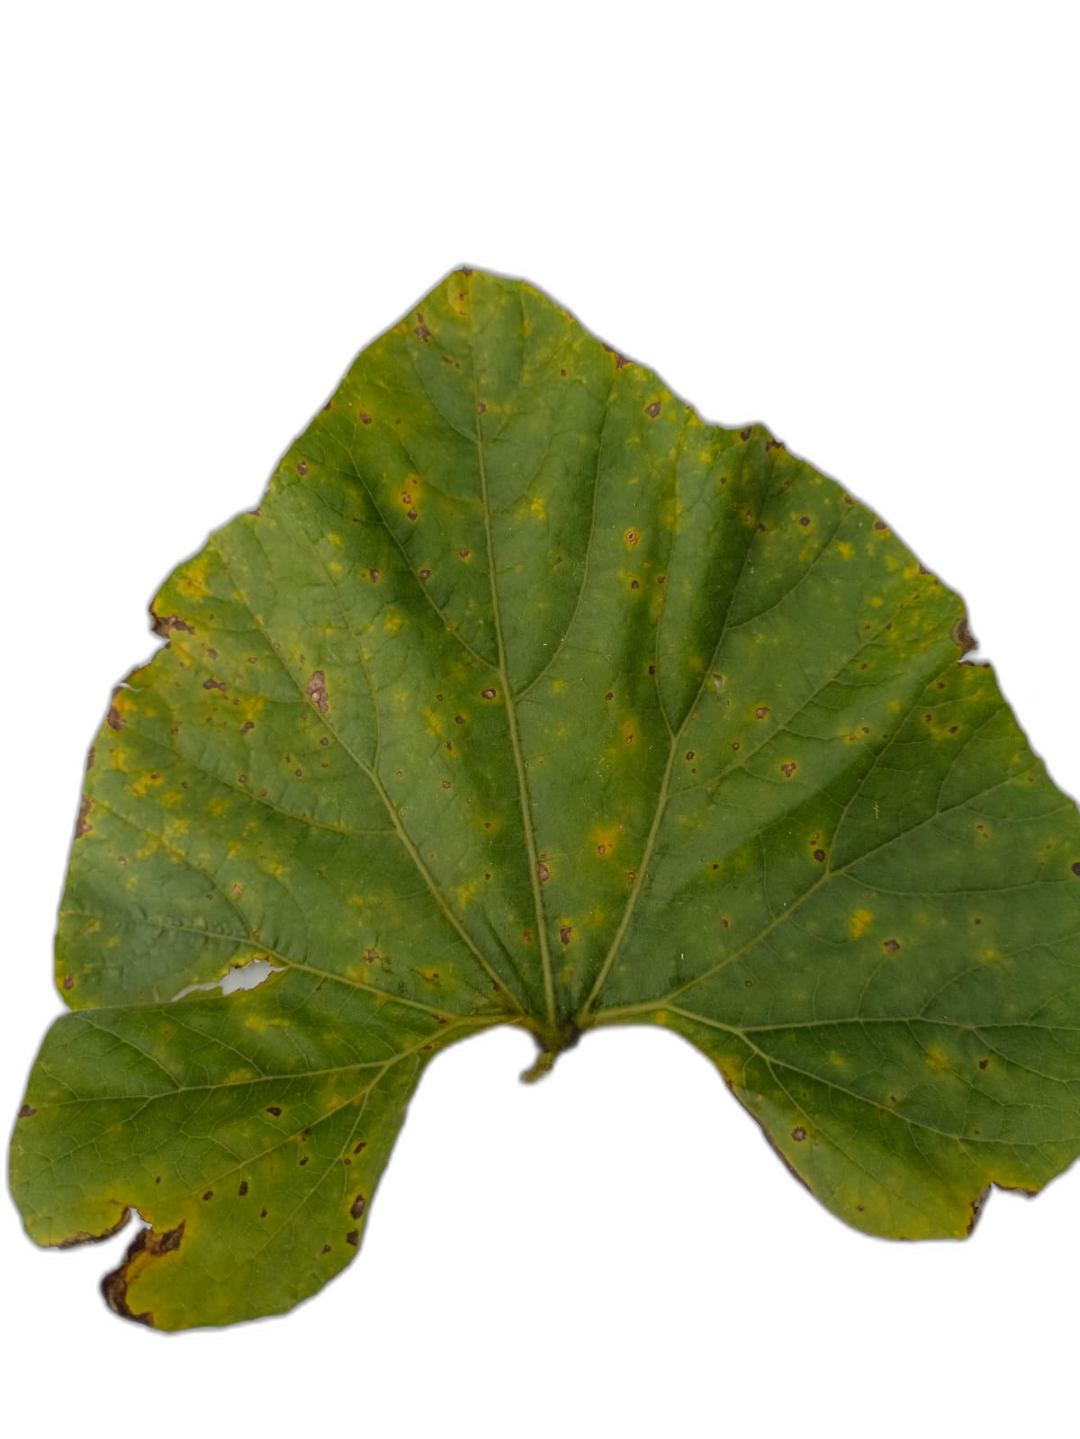
Crop: Bottle Gourd
Label: Alternaria_Leaf_Blight